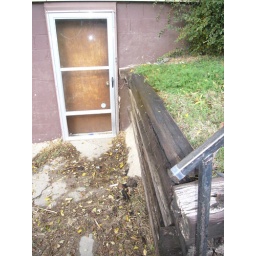
3722 Crown Point Retaining wall near house